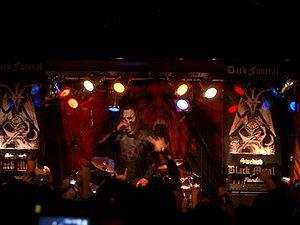
Dark funeral est un groupe de black metal suédois. Après avoir produit six albums studio, deux EPs et deux DVD live, le groupe est devenu une référence de la scène black metal suédoise et du black metal en général.